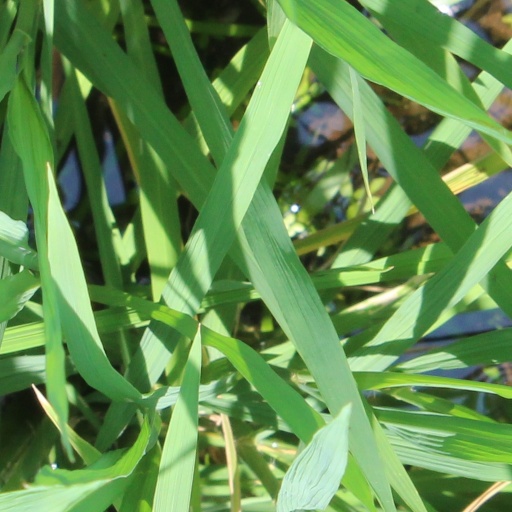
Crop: rice